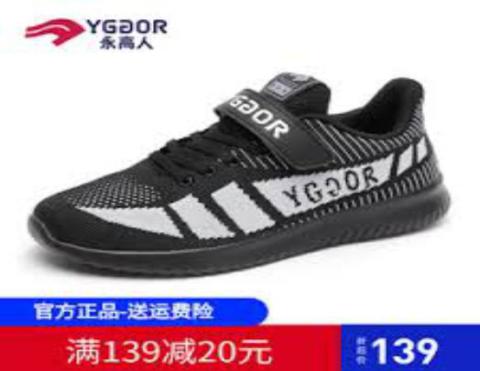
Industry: Sports